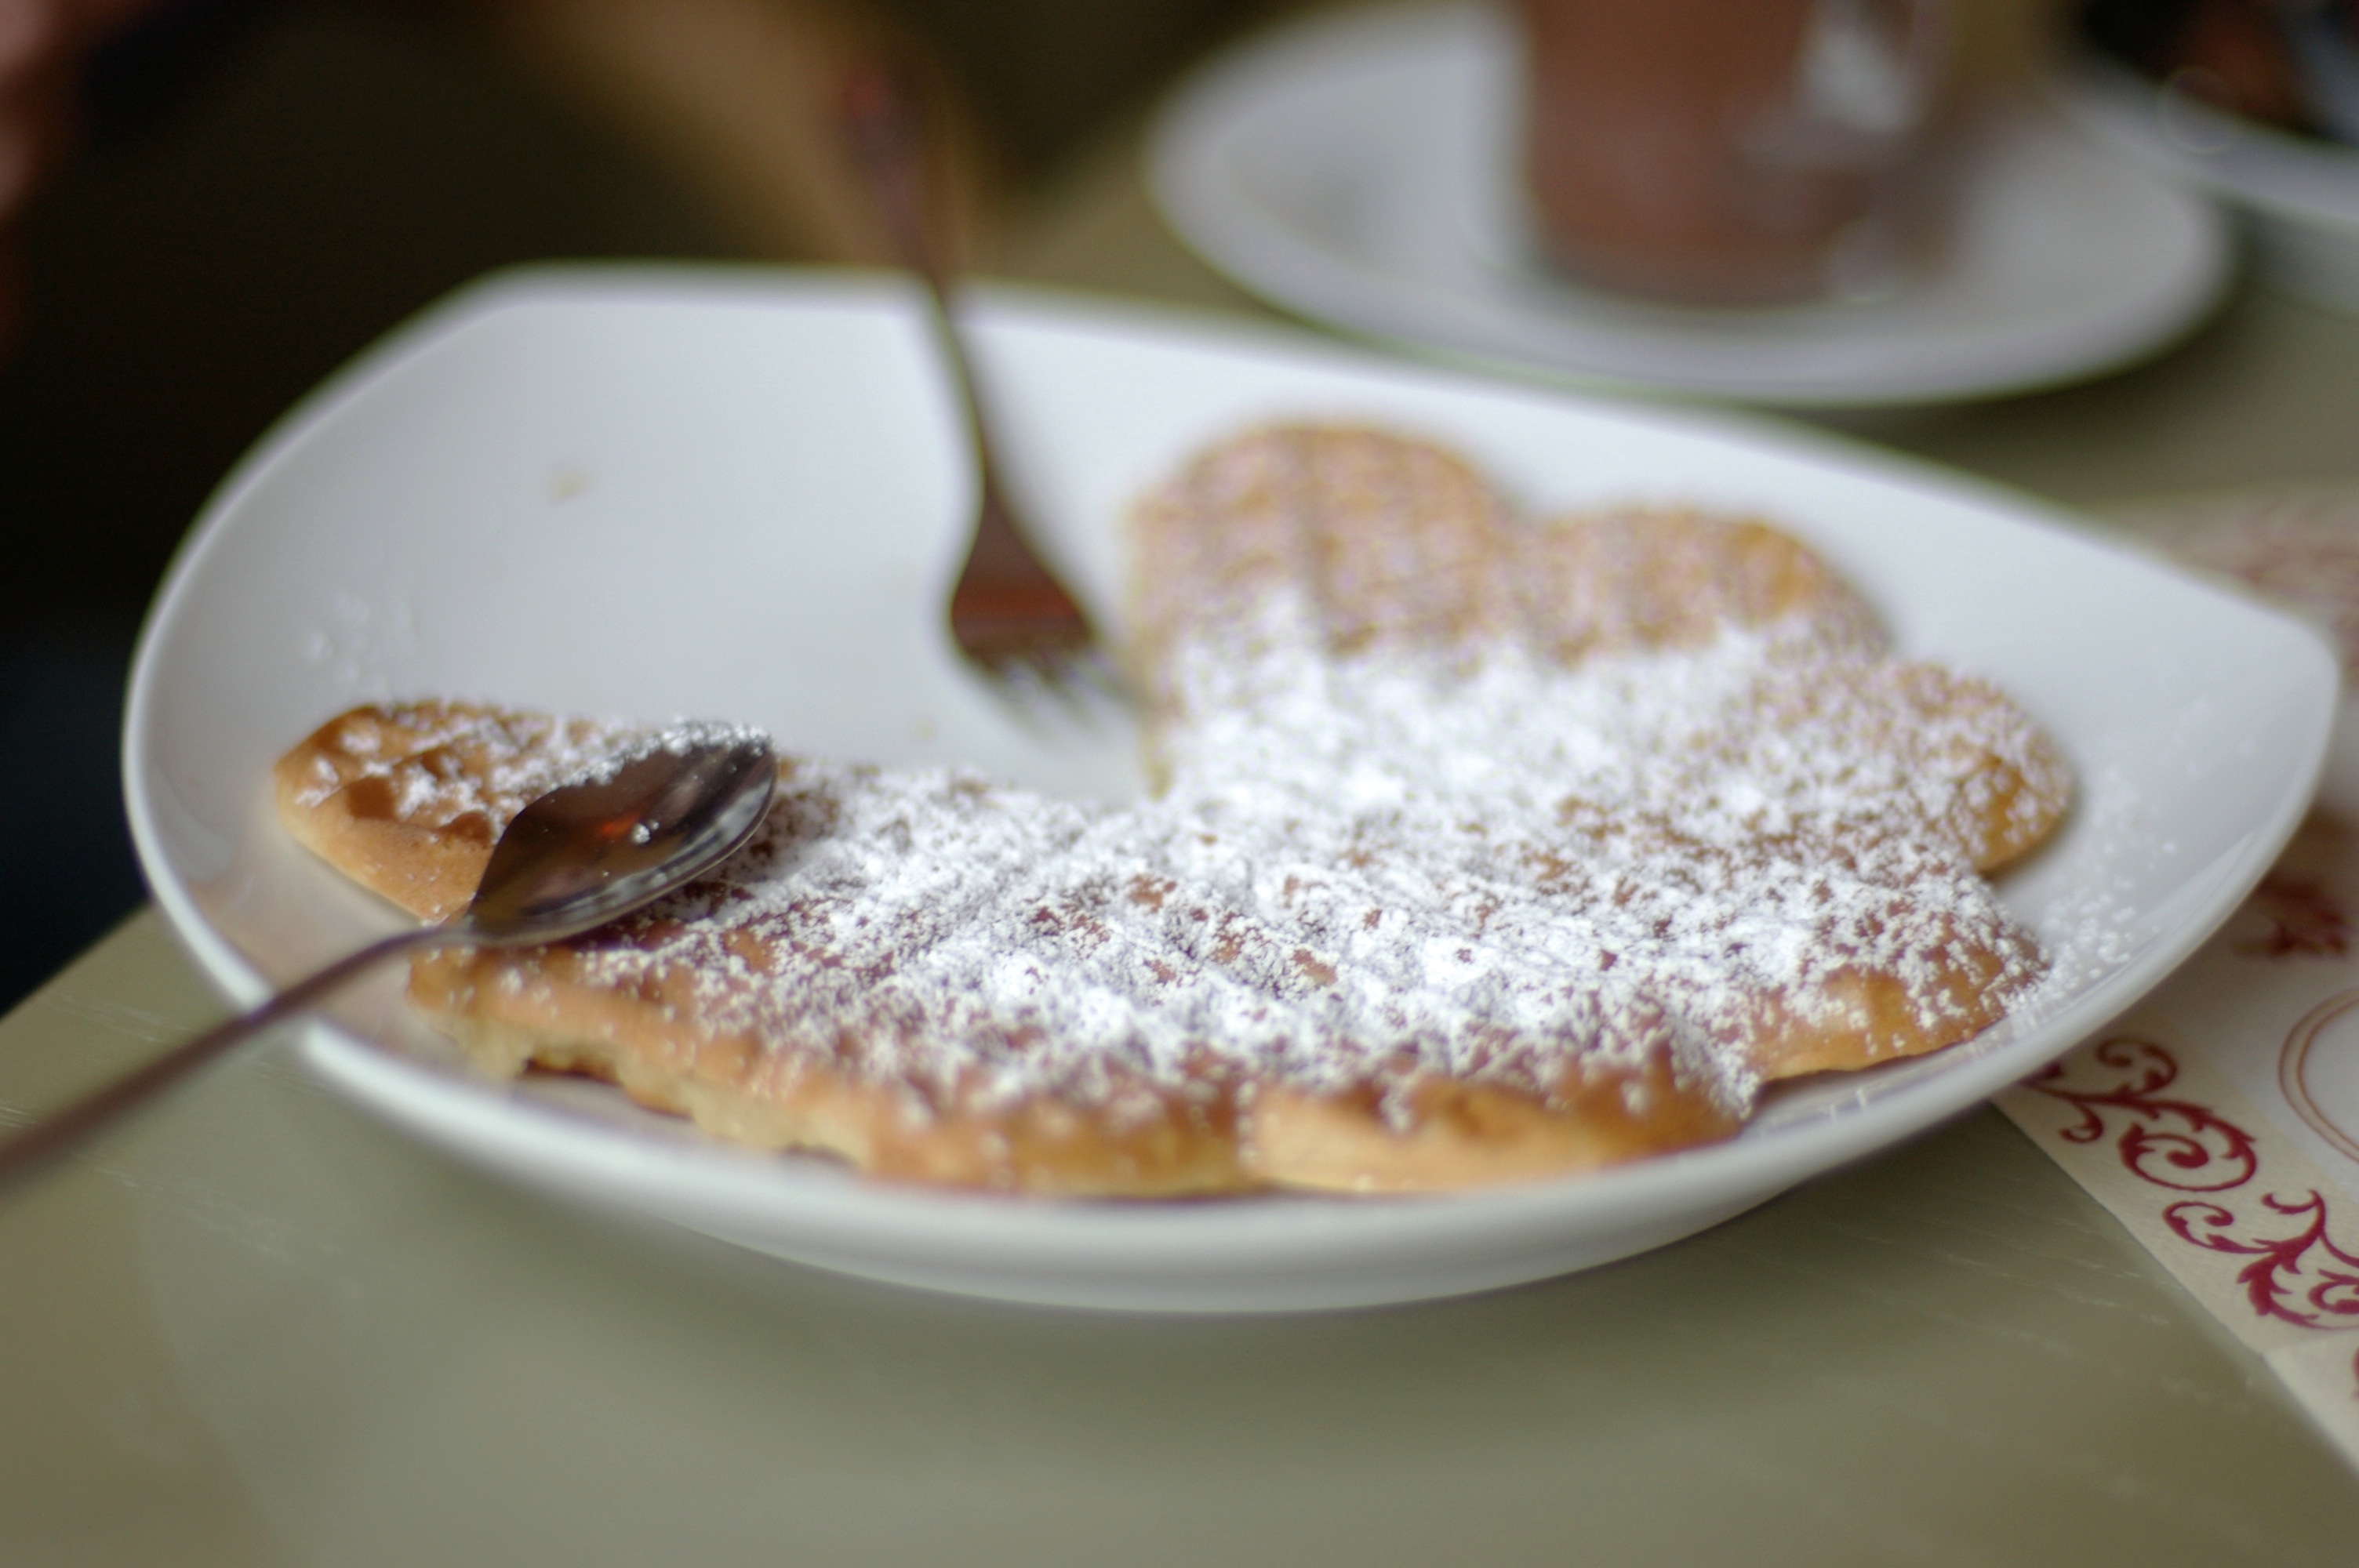
dish, meal, food, breakfast, baking, dessert, cuisine, 2011, pentax, snapseed, essen, lenstagged, steffenzahn, k100d, justpentax, iamflickr, cosina, voigtlander, 58mm, nokton, 58mmf14, 58mm14, nokton58mmf14slii, 58mmf14nokton, baked goods, flavor, cosinavoigtl nder, voigtl ndernokton58mmf14